Polish Armed Forces in the West

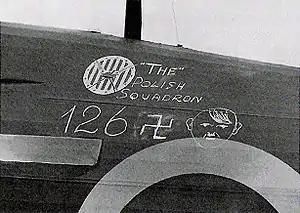
126 German airplanes shot down by the 303 Squadron during the Battle of Britain. Painted on a Hurricane.

The Polish Air Force fought in the Battle of France as one fighter squadron GC 1/145, several small units detached to French squadrons, and numerous flights of industry defence (approximately 130 pilots, who achieved 55 victories at a loss of 15 men).